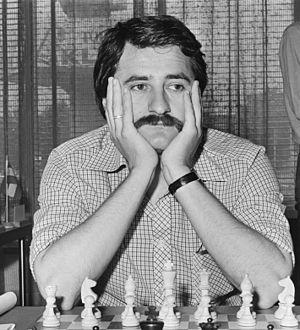
Krunoslav Hulak est un joueur d'échecs croate né le 25 mai 1951 à Osijek et mort le 23 octobre 2015 à Zagreb.